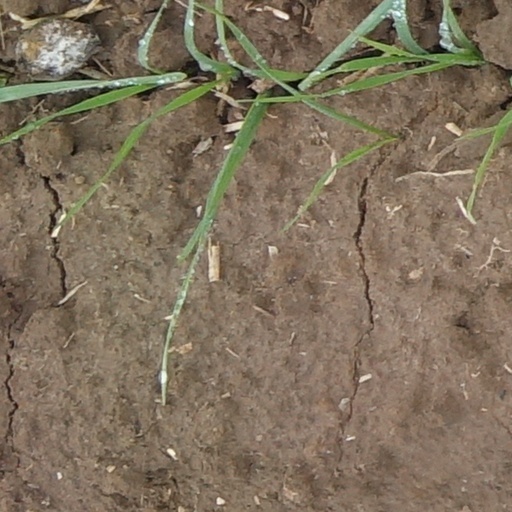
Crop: wheat